Obolon, Kyiv

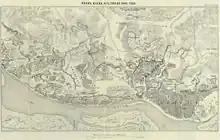
The map of Kyiv in the 18th century.

The Ukrainian historian drew a series of Kyiv historical maps, since the Princess Olga time, the 20th century up to the 19th century. On all maps Obolon begins once city's rampart near Podil on the right bank of the , next to the present Taras Shevchenko metro station.